Bucelas DOC

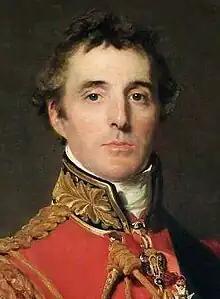
The Duke of Wellington helped popularize Bucelas wines in London after he discovered them while fighting in the Peninsular War.

Viticulture in Bucelas, located just north of Lisbon, has likely existed since Roman times. Historically a white wine, during the Elizabethan age it was popular among the English as a fortified wine with wine historians believing that the wine was likely the same "Charneco" wine mentioned by William Shakespeare in the play "Henry VI, Part 2" with Charneco being a local village in the Bucelas region. Eventually Bucelas was made as a non-fortified white wine, with British interests in the wine being revived during the Victorian age following the Peninsular War. During his time in Portugal, Arthur Wellesley, 1st Duke of Wellington discovered the wine and imported large quantities back to his estate in the United Kingdom. With Wellington's favor, soon Bucelas was a fashionable wine on the London wine market where it was known as "Portuguese Hock".